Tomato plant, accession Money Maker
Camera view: bottom (45 deg); turntable rotation: 0 degrees
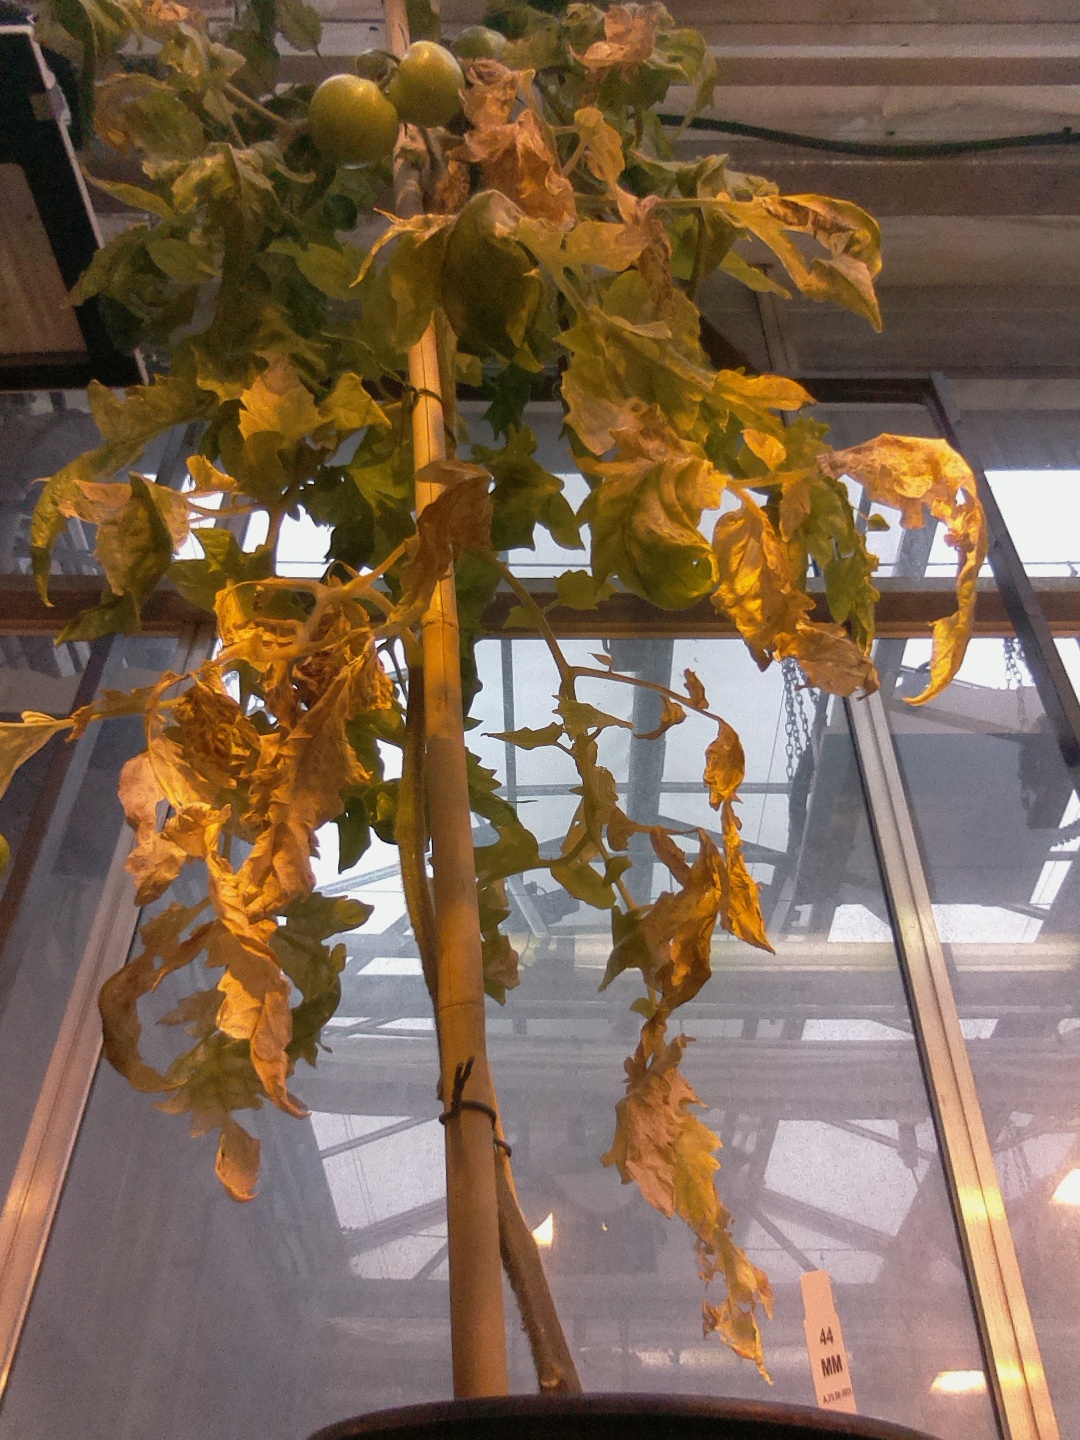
BBCH growth stage 79: 90% -100% of final fruit size